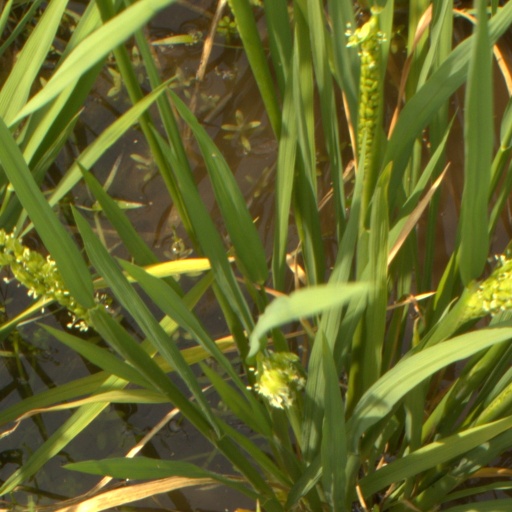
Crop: rice